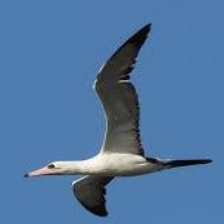
Species: ABBOTTS BOOBY
Scientific name: PAPASULA ABBOTTI